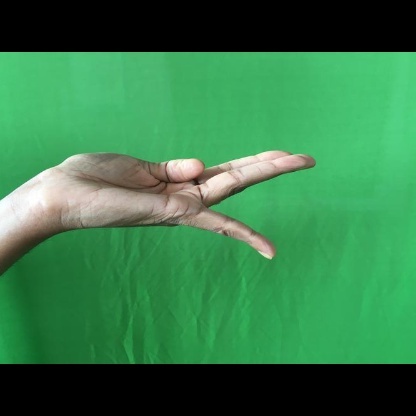
Mudra: Chaturam